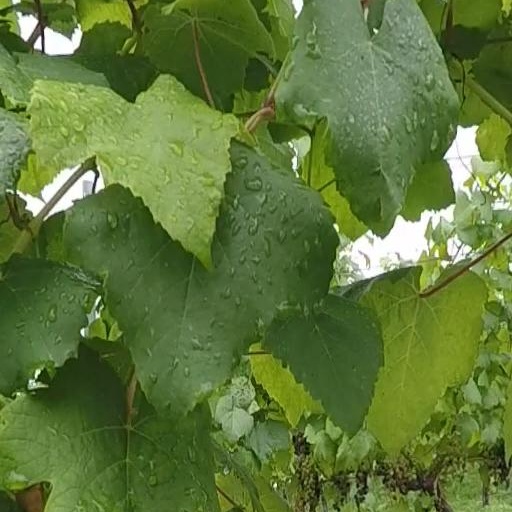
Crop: grape